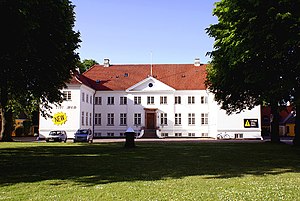
Kunsthøjskolen i Holbæk
Hovedbygningen til Kunsthøjskolen i Holbæk.
Hovedbygningen til Kunsthøjskolen i Holbæk, Holbæk, Danmark. Indrettet i bygningerne til Holbæk Slots Ladegård
Kunsthøjskolen i Holbæk er en folkehøjskole og Danmarks første kunsthøjskole. Skolen blev stiftet i 1962 af billedhuggeren Ulrikka Marseen efter inspiration fra et ophold på San Cataldo i Italien og har efter en kort overgang i Dronningmølle haft fast adresse på Holbæk Slots Ladegaard siden 1963.